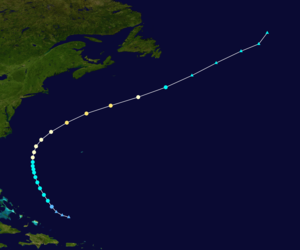
La saison cyclonique 2017 dans l'océan Atlantique nord devait s'étendre officiellement du 1ᵉʳ juin au 30 novembre 2017 selon la définition de l'Organisation météorologique mondiale. Elle fait partie de la série de catastrophes environnementales de l'été 2017. C'est la première année que le National Hurricane Center américain a commencé à émettre des avis et avertissements pour des « cyclones tropicaux potentiels », des perturbations qui n'ont pas encore atteint au moins le stade de dépressions tropicales mais qui ont une probabilité élevée de le devenir et qui peuvent causer des effets importants aux terres dans les 48 heures suivantes. Les avis pour ces tempêtes potentielles auront le même contenu que les avis normaux mais incluront la probabilité de développement.